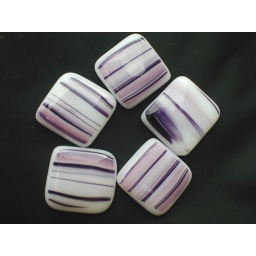
Fused Glass cabochons in a mod mix of pink and purple stripes on white